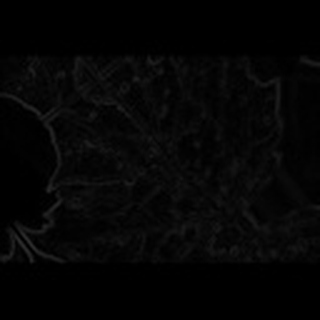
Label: cotton_aphids